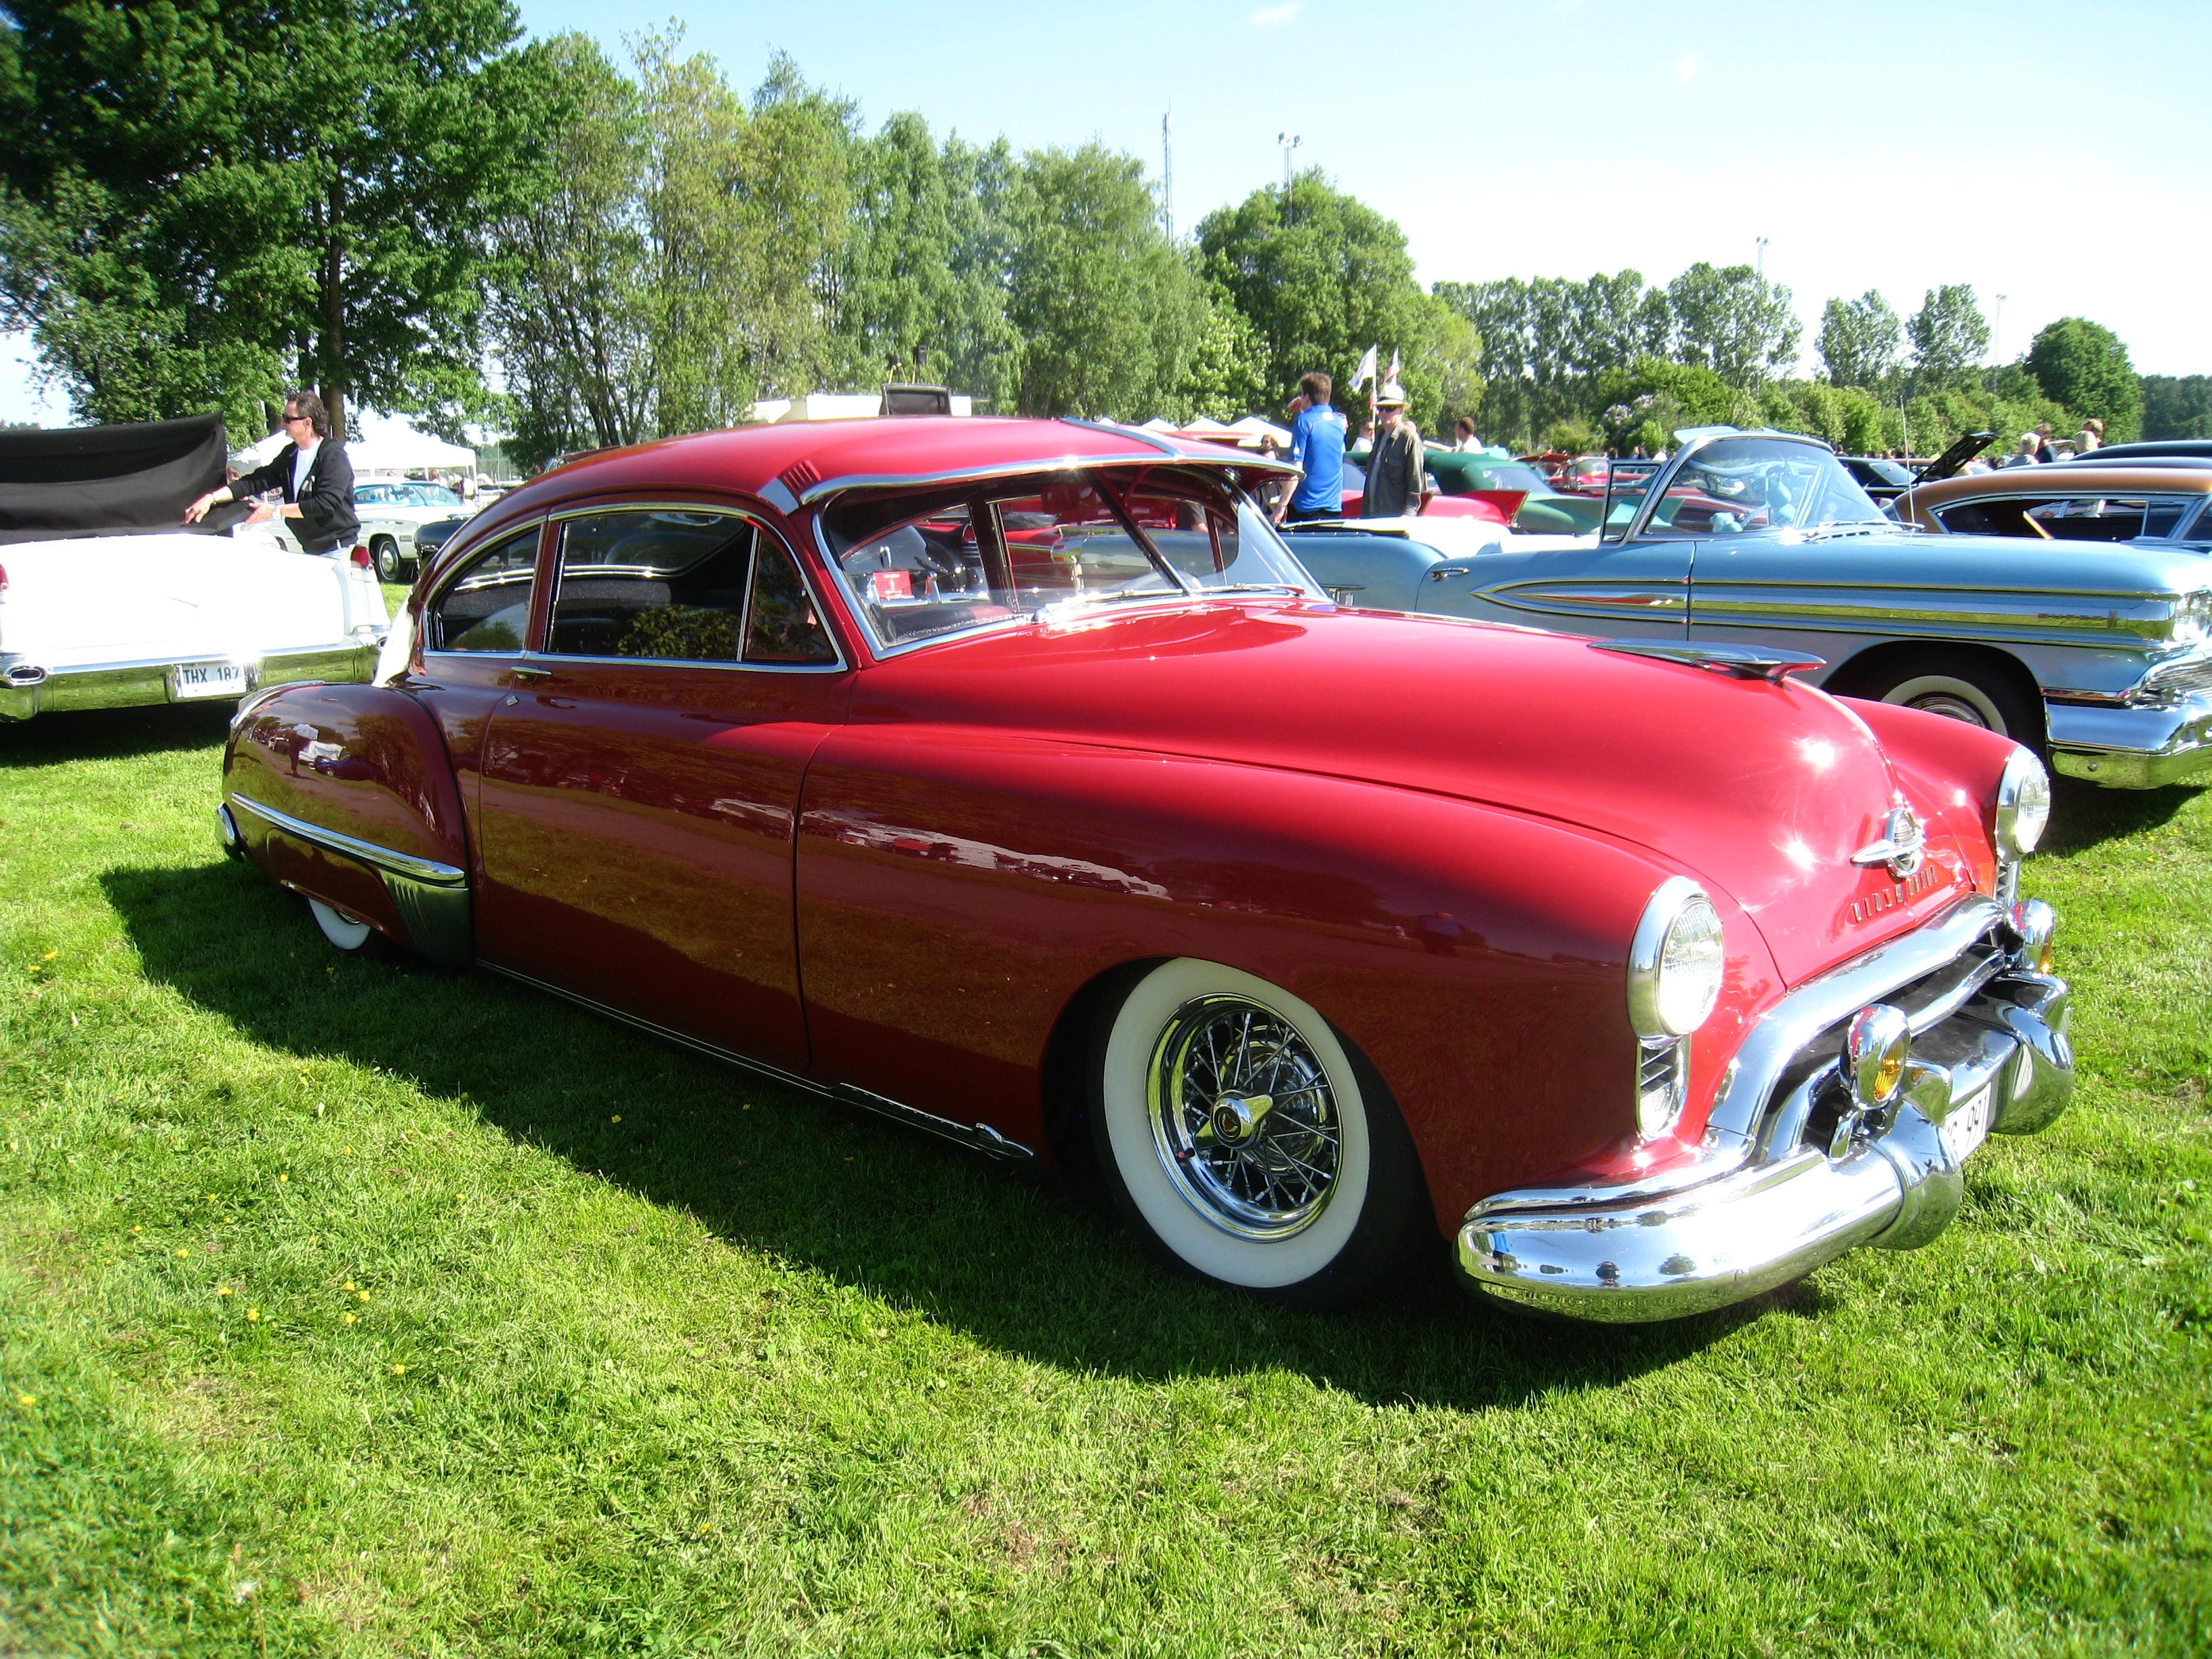
tree, grass, people, car, summer, red, vehicle, classic car, sports car, vintage car, cars, sedan, exhibition, oldsmobile, antique car, land vehicle, buick roadmaster, automobile make, automotive exterior, luxury vehicle, full size car, buick super